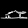
Label: Sandal